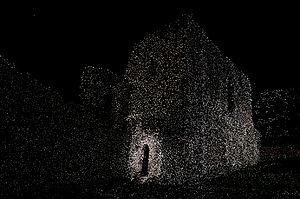
Un nuage de points est un ensemble de points de données dans un système de coordonnées à trois dimensions. Ces points se définissent en général par les coordonnées x, y et z et servent souvent à représenter la façade d'un objet. Un numériseur balaie une surface extérieure dans ses trois dimensions pour en générer un nuage. Ses faisceaux prennent des mesures à un grand nombre de points d'une façon automatique pour produire le nuage sous forme de fichier de données.